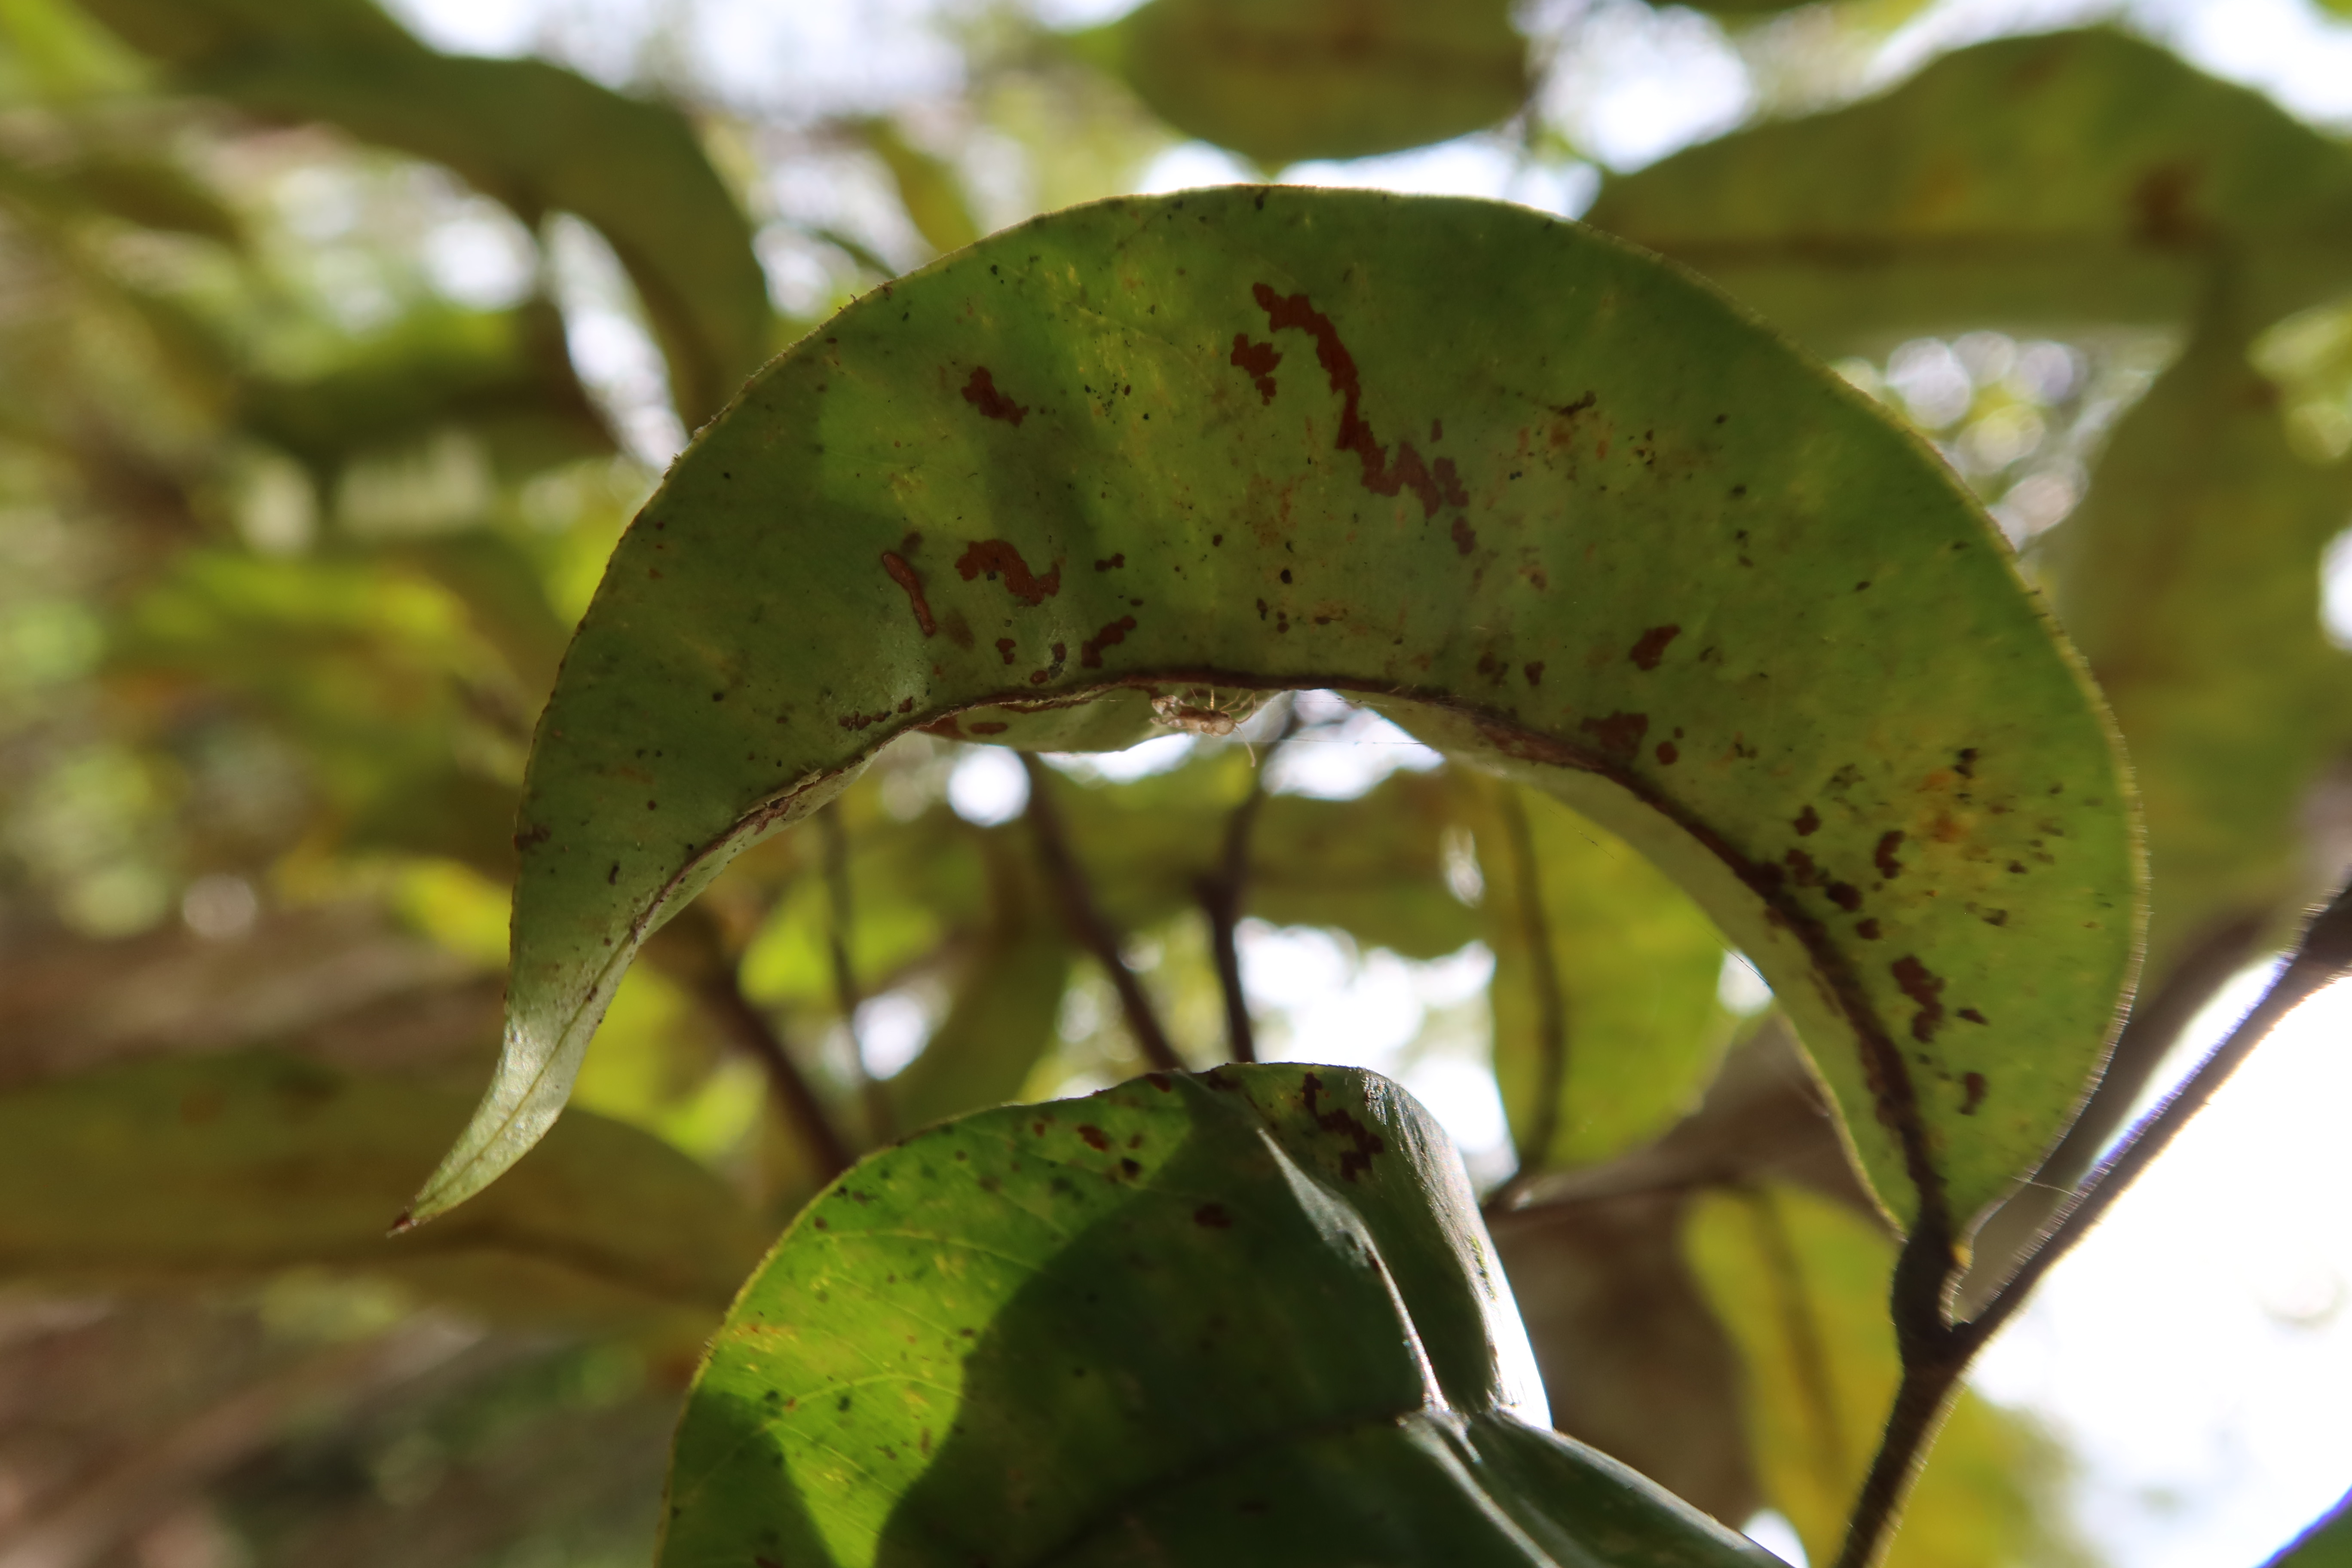
Label: Black spots